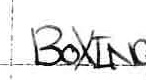
Label: boxing